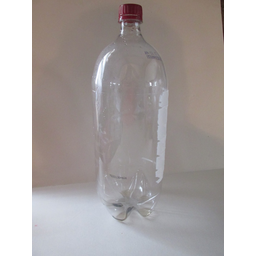
Label: bottles